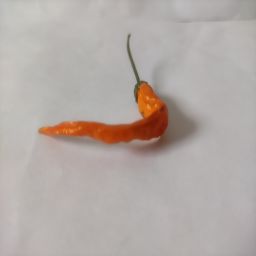
Crop: Chile Pepper
Quality: Dried